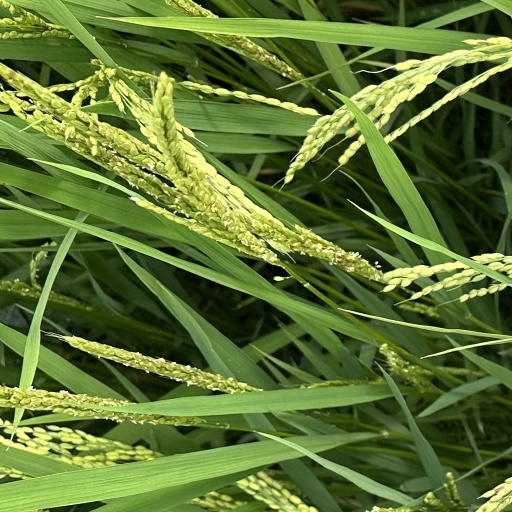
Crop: rice